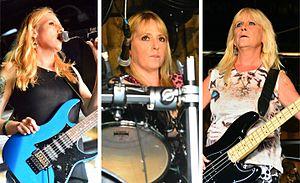
Cet article est une liste non exhaustive de girls bands existant ou ayant existé. Un girls band est un groupe de musique féminin dont les membres chantent et jouent de leur propre instrument.
Rock Goddess est un groupe féminin de heavy metal britannique, originaire de Wandsworth, Londres, en Angleterre. Il est formé en 1977 classé dans la New wave of British heavy metal. Comme Girlschool, il s'agit d'un des rares groupes de metal entièrement féminin.